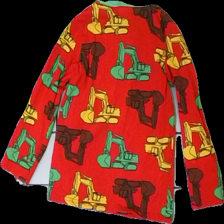
View: back
Type: Top
Category: Children
Brand: Me & I
Colors: Red, Green, Yellow, Multicolor
Material: 100% cotton
Pattern: Other
Cut: Regular
Size: 98
Season: All
Damage location: middle left
Damage 2 location: top left
Damage 3 location: middle right
Price range: <50
Recommended usage: Reuse
Description: röd långärmad tröja med traktorer på, lite matt i färgen